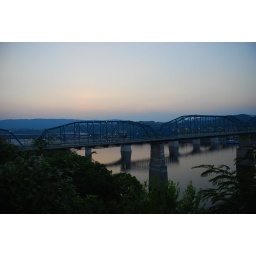
The walking bridge and the Market Street Bridge over the Tennessee River